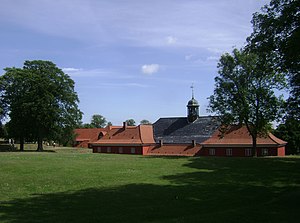
John Norcross
Kastellets fængselsbygninger.
John Nicholas Norcross britisk fribytter og dansk statsfange, sad som fange i Kastellet i 32 år. Hans far George var major i kong Jakobs tjeneste, og hans mor kunne ligeledes regnes til den gamle adel. Allerede som barn tog Norcross til søs og flakkede om i hele den vide verden; men i 1717 giftede han sig med en frk. Brocke og fik med hende to sønner.